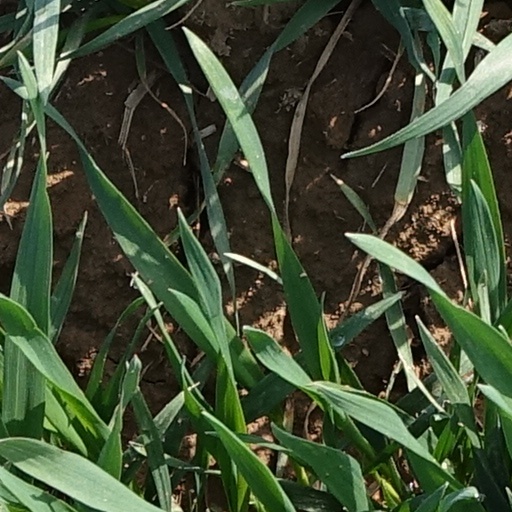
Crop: wheat